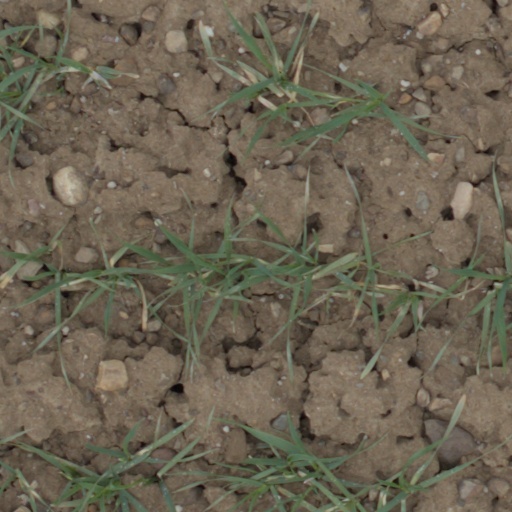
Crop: wheat